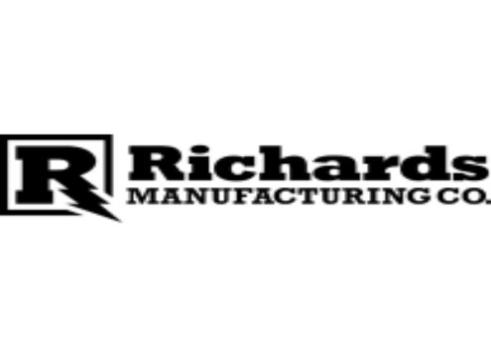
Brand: morphy richards
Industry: Necessities